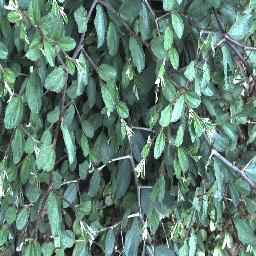
Label: chinee_apple